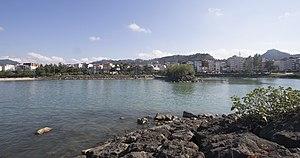
Espiye est une ville et un district de la province de Giresun dans la région de la mer Noire en Turquie.